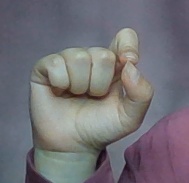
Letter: fa